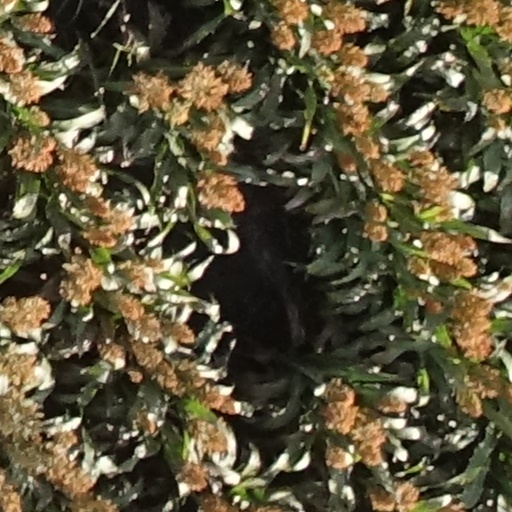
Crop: sorghum